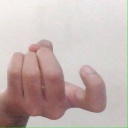
अक्षर: ज